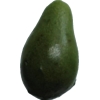
Label: green_avocado